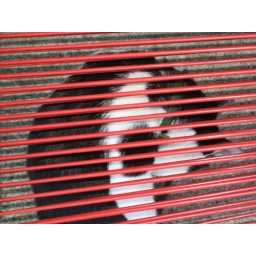
Lulu the cat sitting under a red sprung chair - she isn't really locked up!&lt;i&gt;Holiday House, Poiter, France 2008&lt;/i&gt;